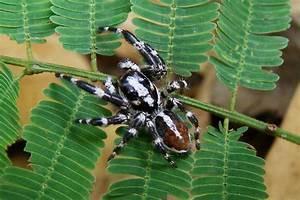
spider